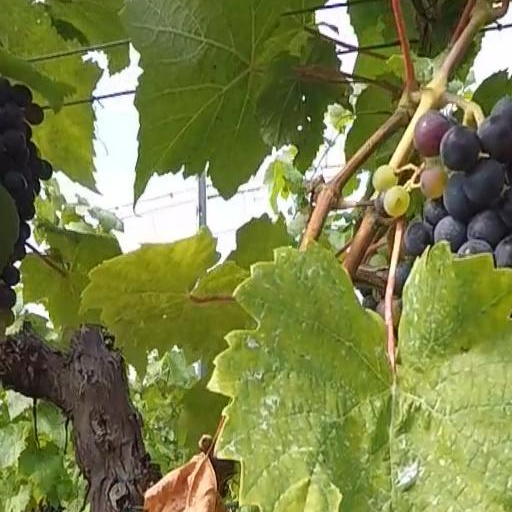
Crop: grape